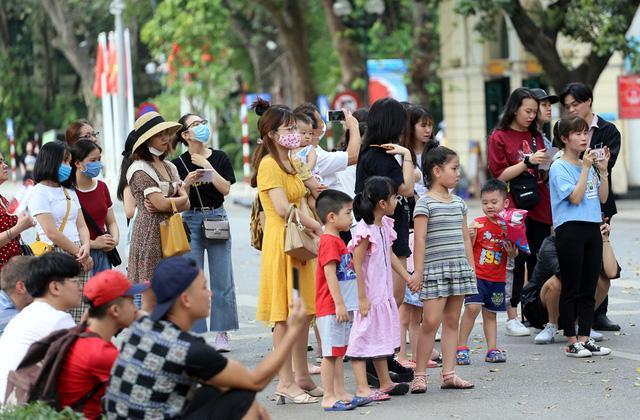
cô gái mặc chiếc váy màu vàng thì đeo khẩu trang màu hồng với những chấm bi đỏ